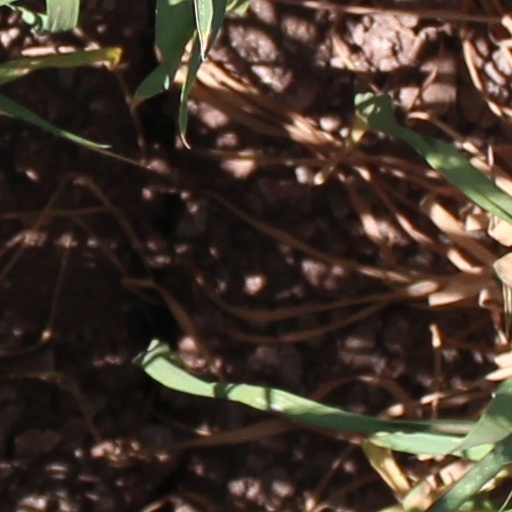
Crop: wheat